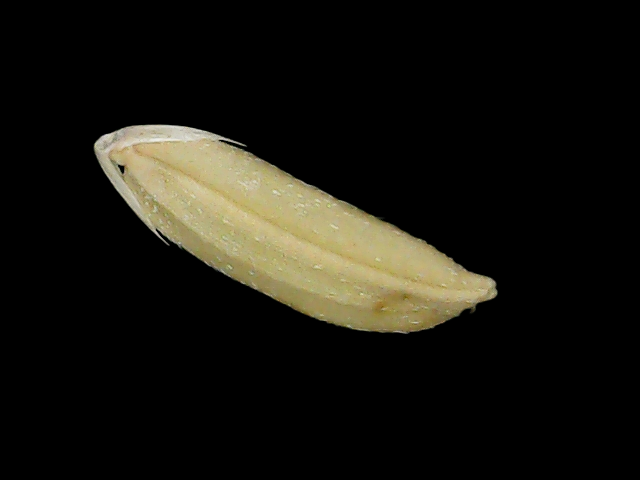
Rice variety: Br23